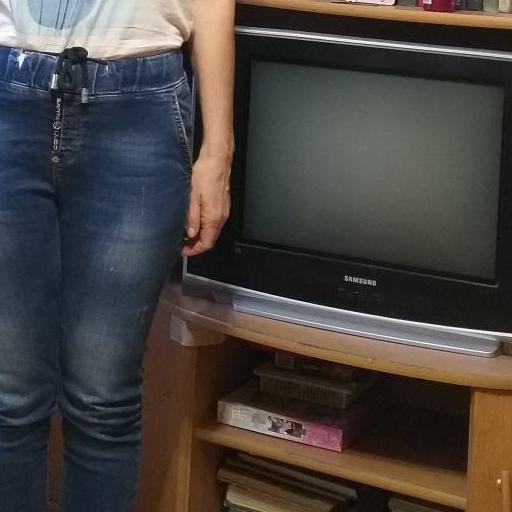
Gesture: no_gesture